British hydrogen bomb programme

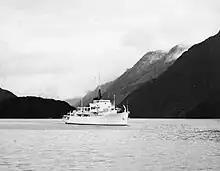
The survey ship

On 12 and 19 March 1954, Penney briefed the Gen 475 Committee meetings, attended by the Chiefs of Staff, senior officials from the Ministry of Defence and Foreign Office, and Sir Edwin Plowden, about recent developments in thermonuclear weapons. Sir Frederick Brundrett, the chairman of the Chiefs of Staff's Working Party on the Operational Use of Atomic Weapons (OAW), then asked Penney on 25 May for a working paper for an OAW meeting on 31 May. In turn, OAW sent a report to the Chiefs of Staff, who recommended that the United Kingdom develop its own thermonuclear weapons. Admiral of the Fleet Sir Rhoderick McGrigor, the First Sea Lord, recalled that: